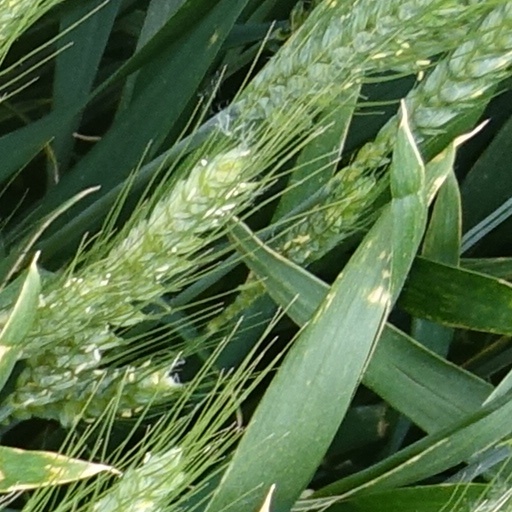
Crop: wheat